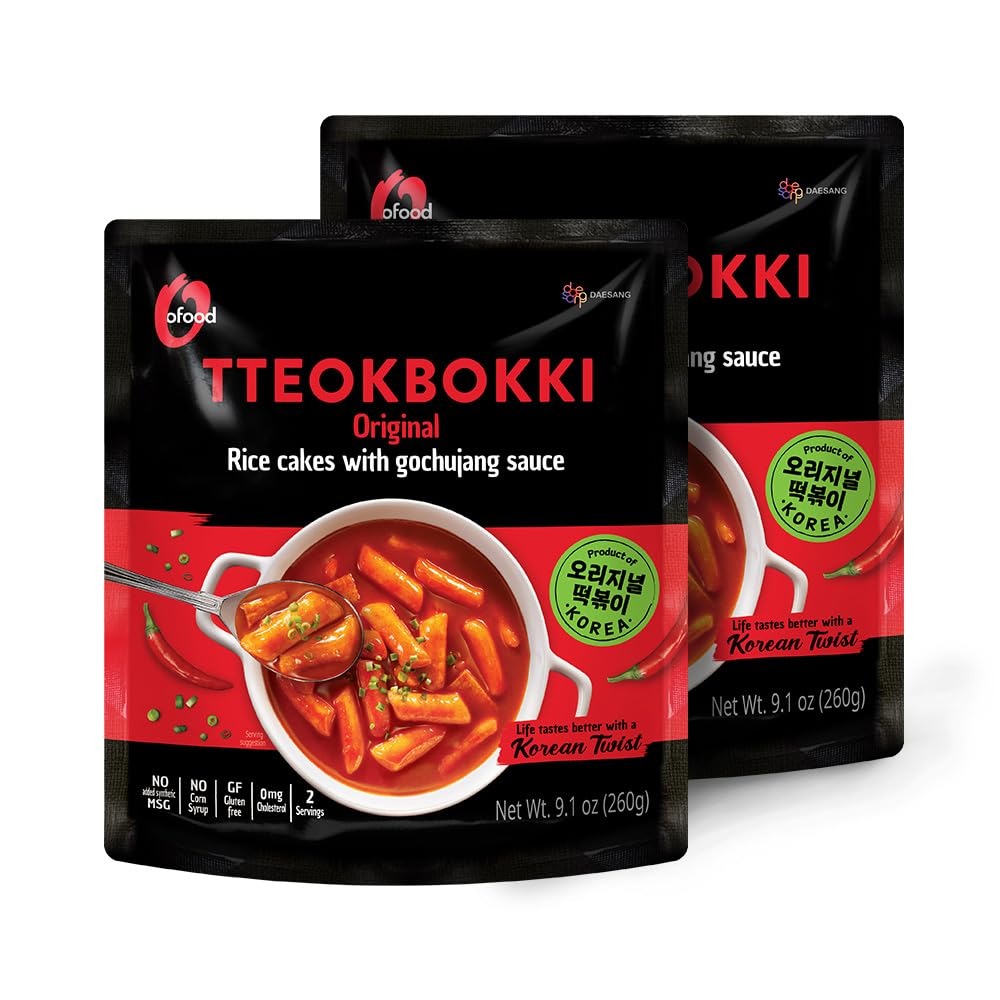
Item Name: O'Food Original Tteokbokki, Gluten-Free Korean Rice Cakes, Authentic Spicy Korean Street Food Snack, Perfect with Cheese and Ramen Noodles, Ready to Eat, No MSG, No Corn Syrup, Pack of 2
Bullet Point 1: Six Unique Flavors: Discover O’Food Tteokbokki's diverse range of flavors – choose from Original Gochujang, Diablo (NEW), Garlic, Sweet Chili, Rose (Spicy Carbonara), and BBQ. Each variant promises a unique and unforgettable taste experience.
Bullet Point 2: Spicy or Mild, Your Call: Experience the perfect level of spice with our range of Korean rice cakes, from non-spicy BBQ to the daring Diablo. Enjoy the soft, chewy texture that defines authentic Korean street food.
Bullet Point 3: Easy & Convenient: Embrace simplicity with O’Food Tteokbokki. Just add water to recreate this century-old recipe at home, effortlessly bringing the authentic taste of the Korean streets to your table.
Bullet Point 4: Healthy Indulgence: Delight guilt-free! All our Tteokbokki flavors are gluten-free (except BBQ), contain no MSG, no corn syrup, and boast 0 cholesterol and 0 trans fat.
Bullet Point 5: Chef It Up: Personalize your culinary journey! Add cheese, eggs, scallions, fish cakes, or noodles to create a customized Tteokbokki experience that suits your unique taste.
Product Description: Get ready to experience the best of Korean street food with O'Food Original Tteokbokki! Our rice cakes have the perfect balance of chewiness and texture, while our gochujang sauce is savory, spicy, and addictively delicious. And the best part? Our tteokbokki is incredibly versatile - you can add in any ingredients you want to make it your own! Add some cheese for a creamy twist, throw in some ramen noodles for added substance, or top it with green onions for a fresh burst of flavor.
Value: 18.2
Unit: Ounce

Price: 13.995